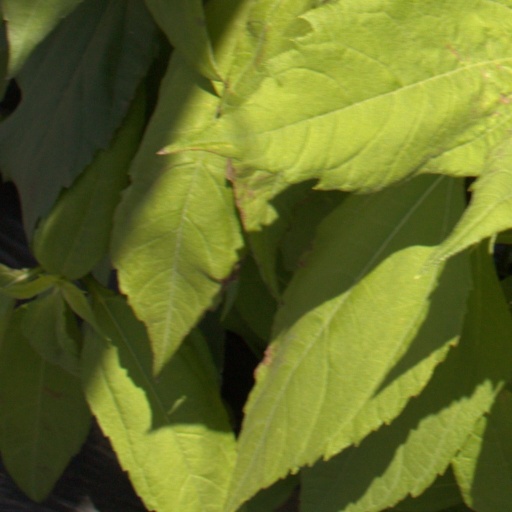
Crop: Jerusalem artichoke